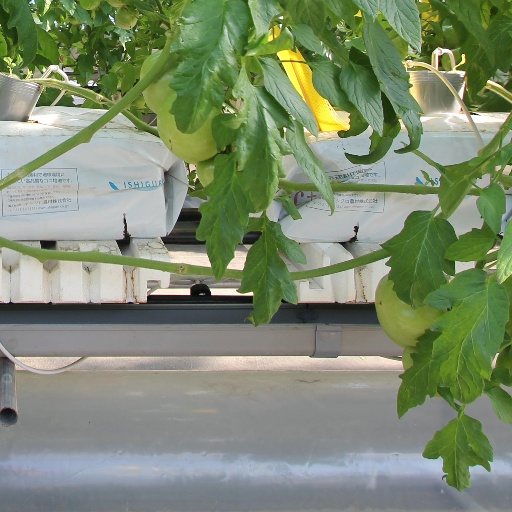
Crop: tomato